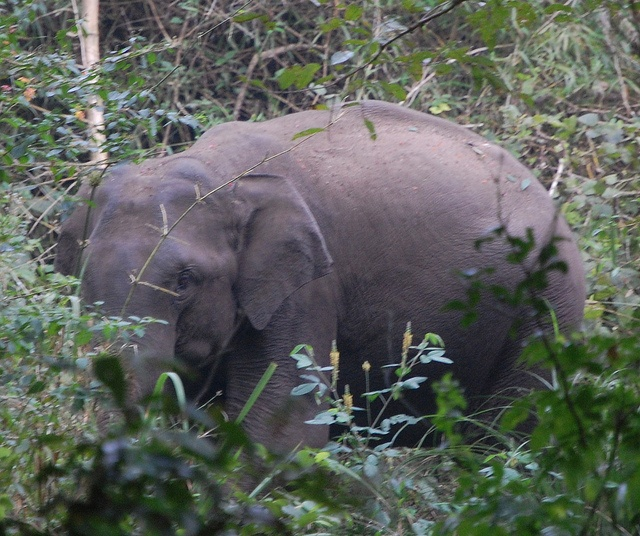
A grey elephant waking through a lush green forest.
an elephant is standing in some bushes
An elephant is in a heavily wooded area.
A grey elephant hiding in the green foliage.
An elephant standing alone in a wooded area